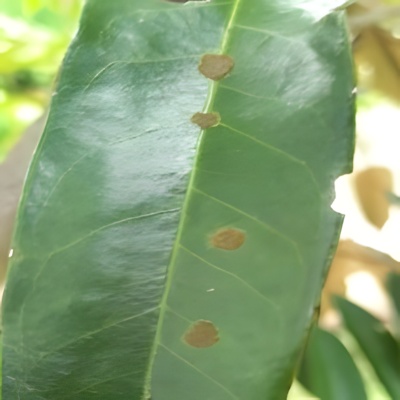
Label: Leaf_Algal